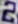
Number: 2